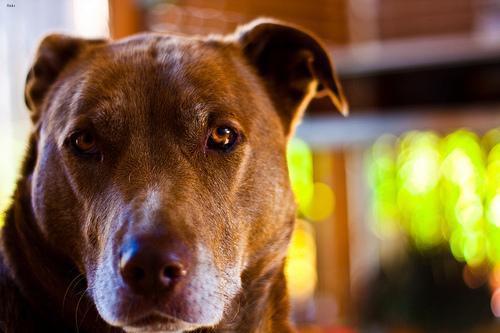
american pit bull terrier